Our Lady of Peace

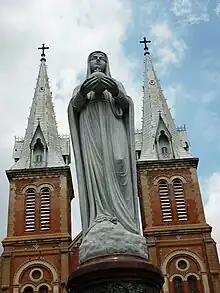
Statue of Our Lady of Peace in front of Saigon Notre-Dame Basilica

Tradition holds that in 1682 merchants found an abandoned box on the shore of Mar del Sur in El Salvador. Unable to open it, they tied the box on the back of a donkey and departed to inform the local authorities of their find. When they were passing the parish church, now a cathedral, the donkey laid on the ground. They were then able to open the box and were surprised that it contained an image of Our Lady holding the Christ Child. It is said that a bloody conflict was being fought among inhabitants of the region; when they heard of the discovery they put down their weapons and immediately ceased fighting. This is why the image was given the title of Our Lady of Peace, whose liturgical celebration is November 21 in memory of its arrival in San Miguel.